Sick Cycle Carousel

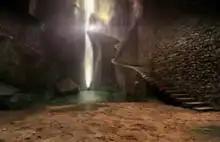
The scene of the new area from the boy's bed as it shows the stairs that lead up to the light in the music video.

The music video was filmed in June 2001 at an airplane hangar at Los Angeles International Airport and at a Lifehouse show in London. It was directed by Marcos Siega. In an interview with MTV, Wade talked about the idea behind the music video and said, "This is the closest we'll probably ever come to being in a Tim Burton fantasy world. It was done in a real 'Jack and the Beanstalk' style. And Marcos used some camera tricks that make it look amazing. From far away, the stage set looked normal, but when you get closer you get smaller and it gets huge. We were being filmed in front of this bookcase that was like 150 feet high. It's a real visual trip." It premiered on VH1.com on June 27, 2001.